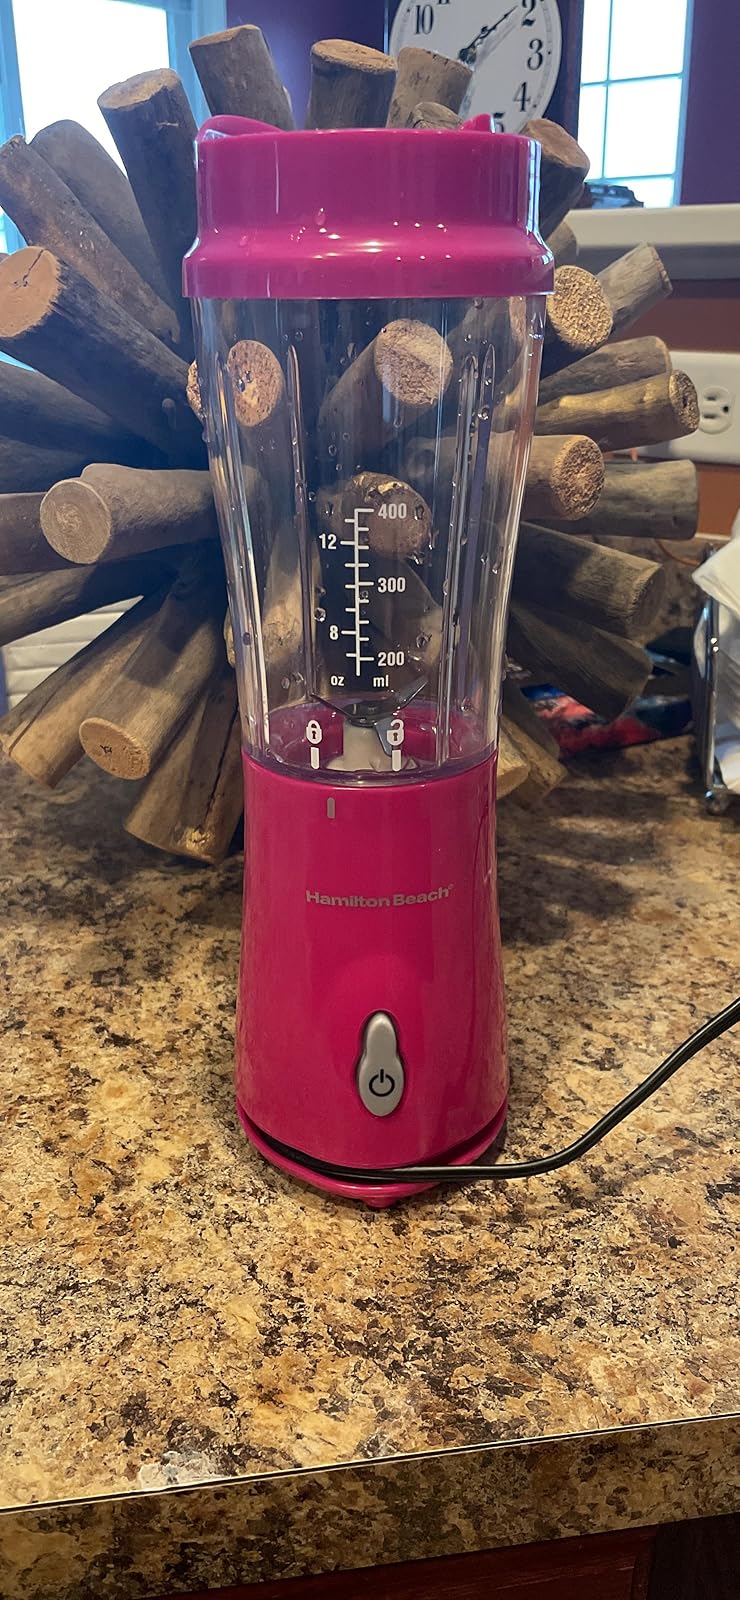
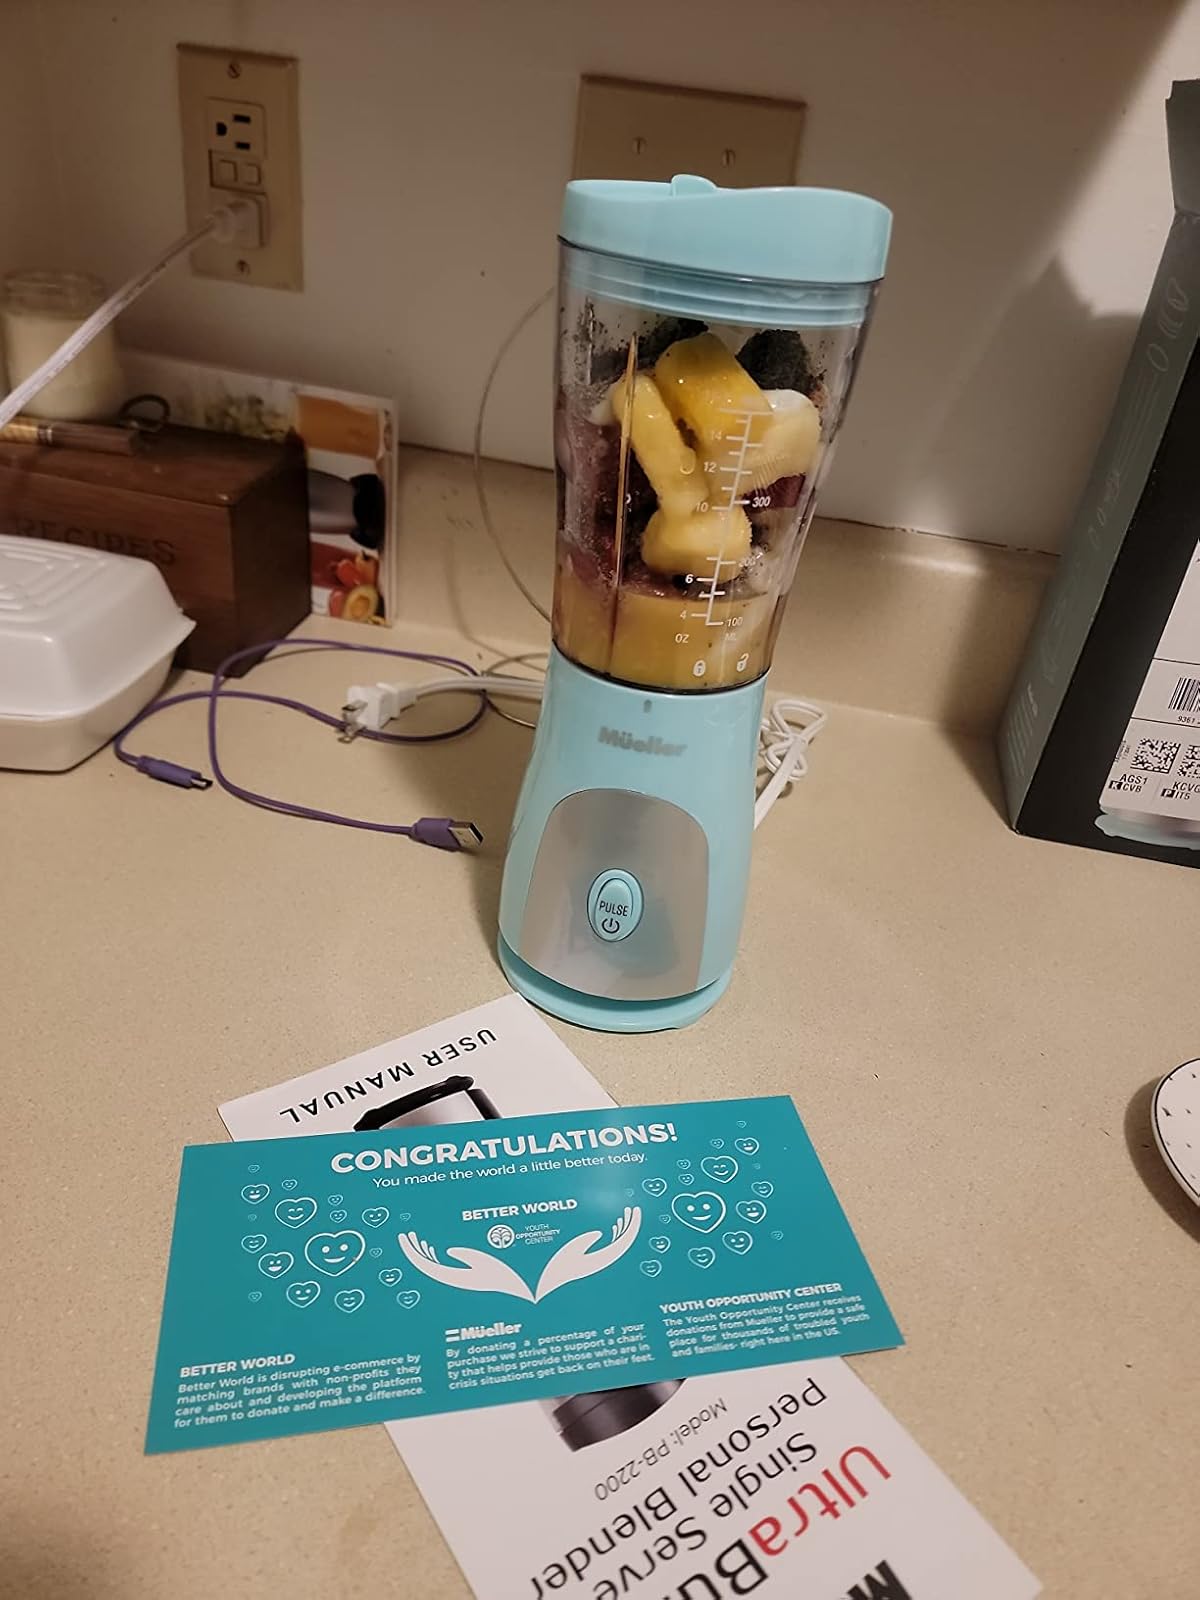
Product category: items_blender
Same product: no